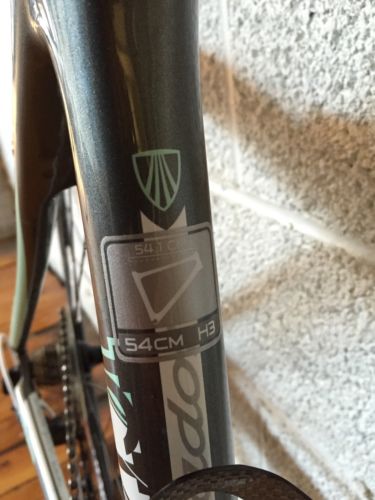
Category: bicycle